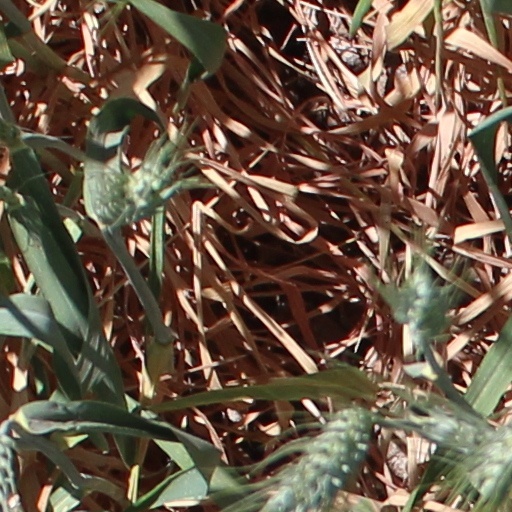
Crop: wheat